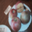
Label: apple